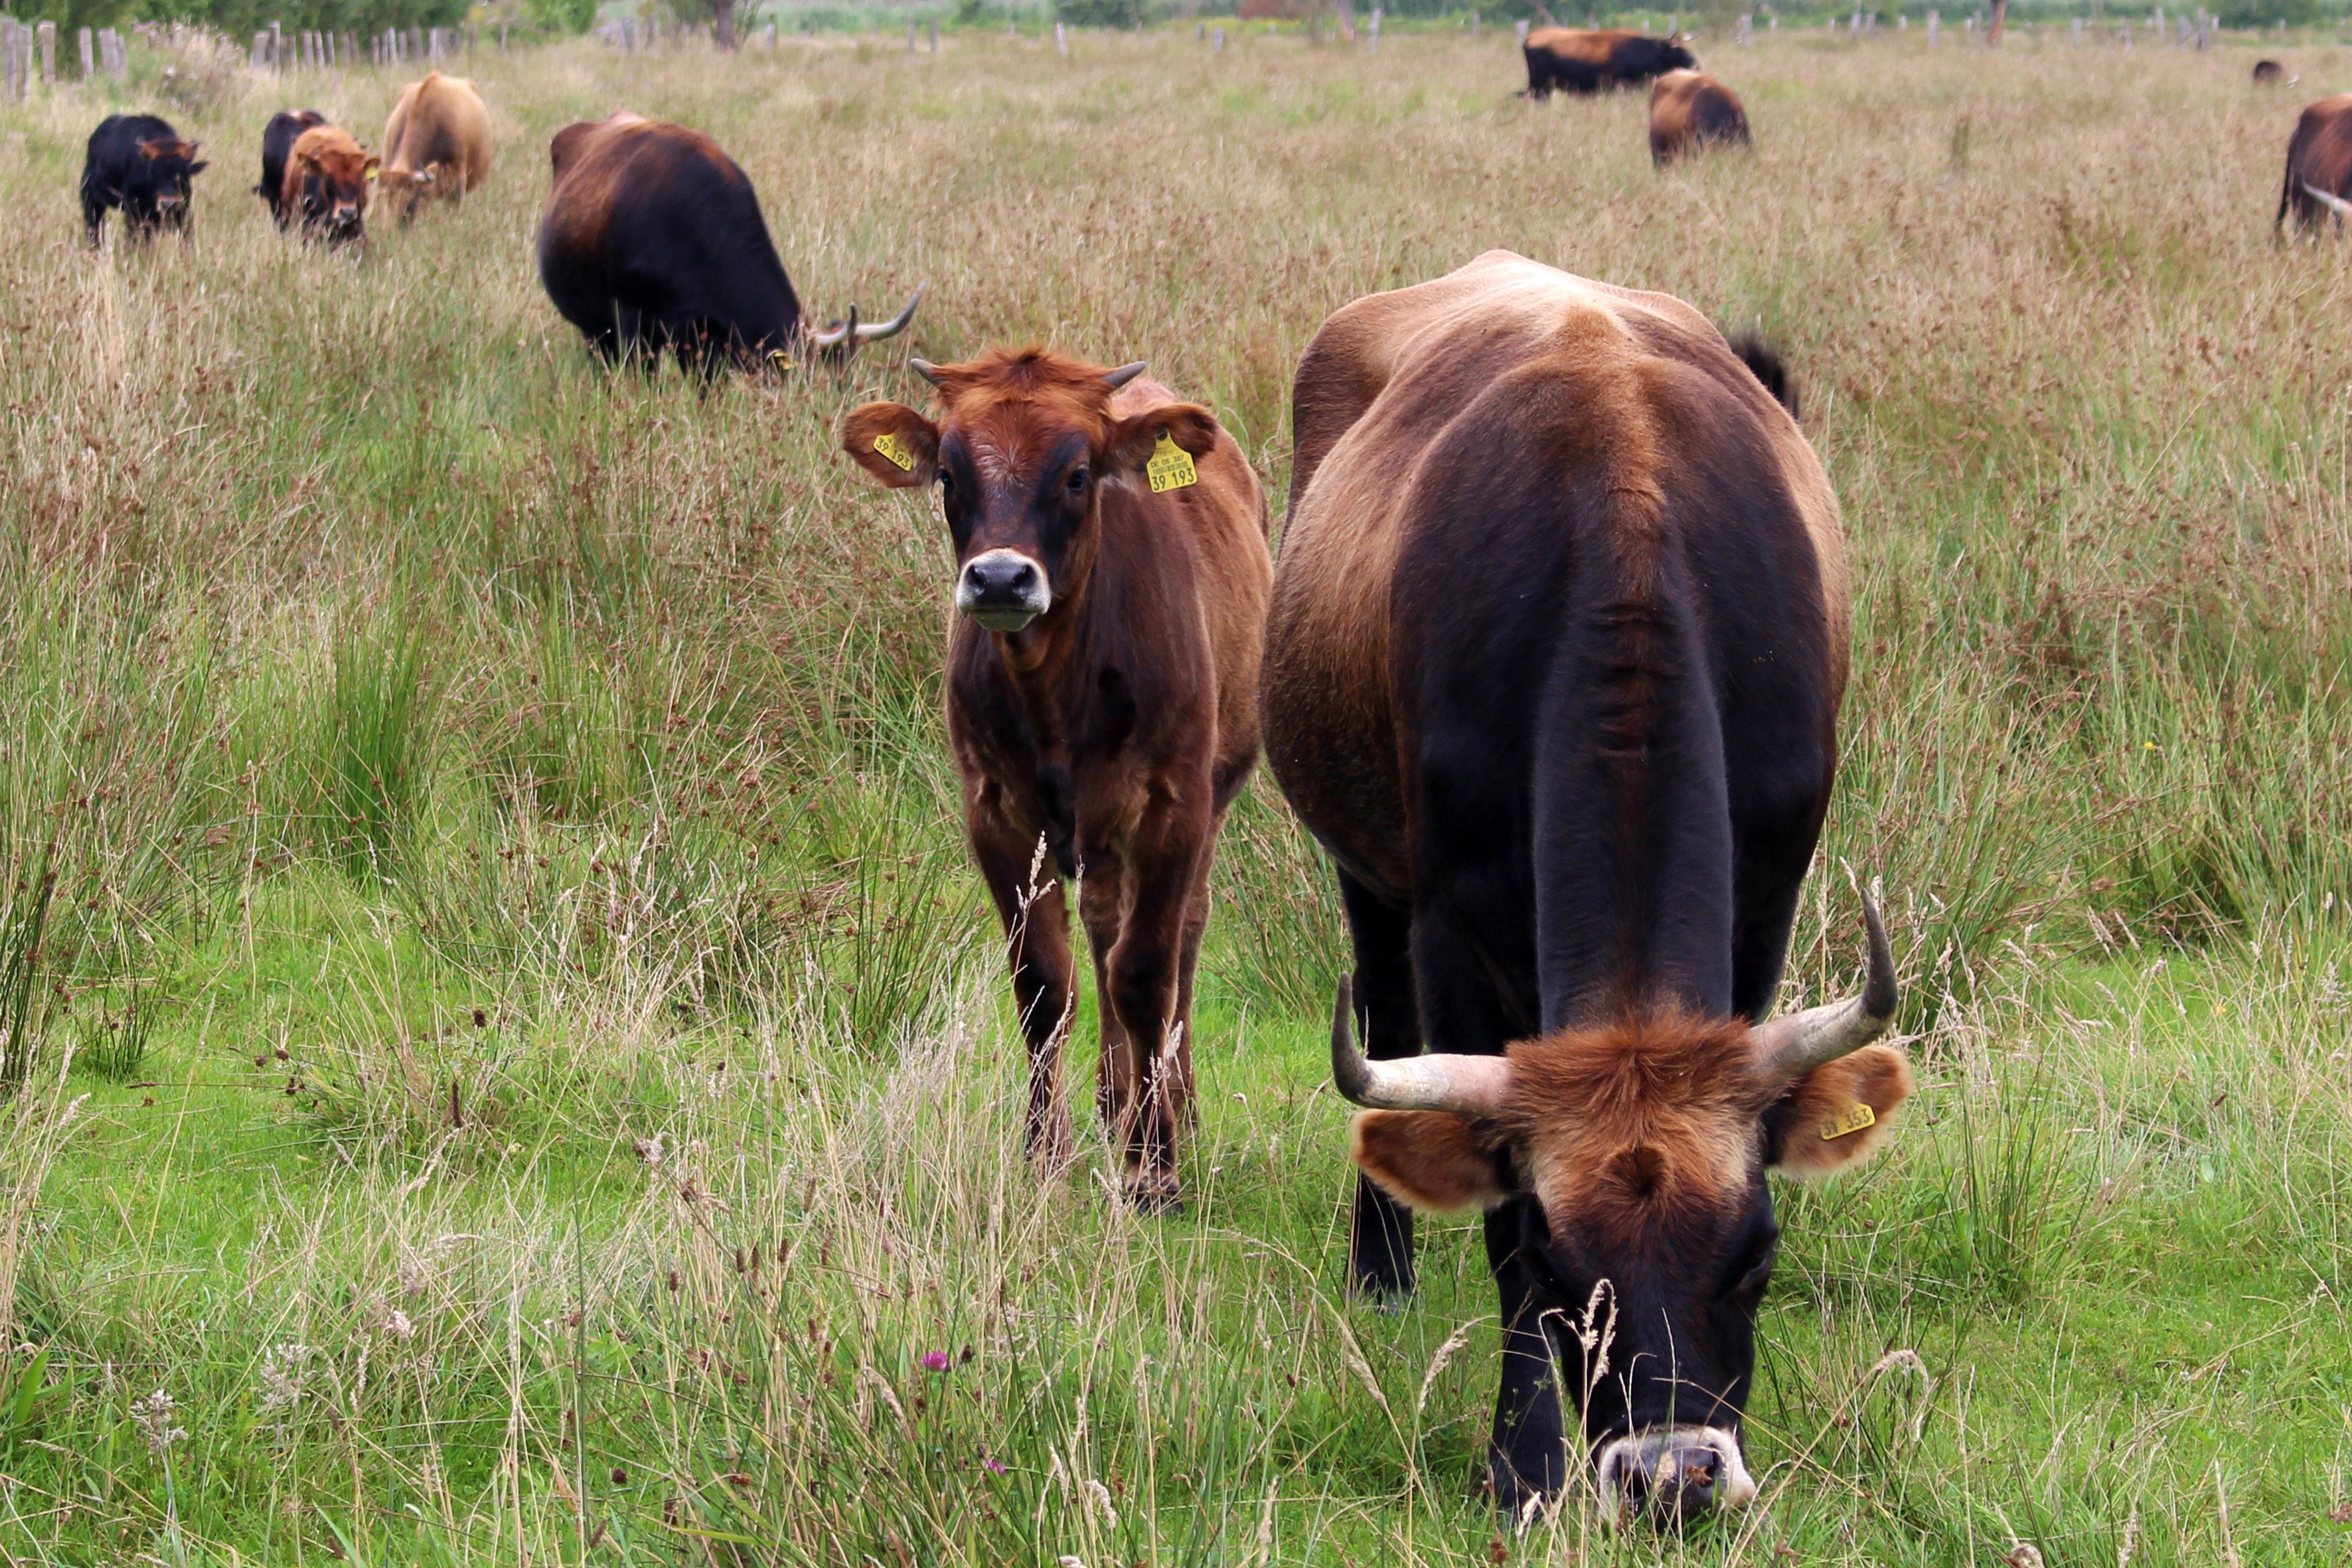
nature, grass, field, meadow, prairie, animal, wildlife, green, cattle, herd, pasture, grazing, livestock, brown, mammal, eat, fauna, plain, calf, graze, cows, eyes, grassland, coupling, habitat, horns, ecosystem, cops, young animal, cattle like mammal